List of state partition proposals in the United States

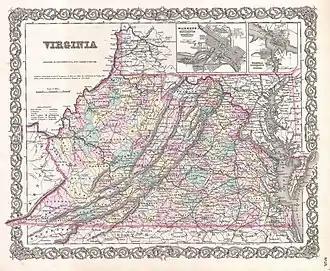
1855 J. H. Colton Company map of Virginia that predates the West Virginia partition by seven years.

Numerous state partition proposals have been put forward since the 1776 establishment of the United States that would partition an existing U.S. state or states so that a particular region might either join another state or create a new state. Article IV, Section 3, of the United States Constitution, often called the New States Clause, grants to the United States Congress the authority to admit new states into the United States beyond the thirteen that existed when the Constitution went into effect (June 21, 1788, after ratification by nine of the thirteen states). It also includes a stipulation originally designed to give Eastern states that still had Western land claims, which included Virginia, North Carolina, and Georgia, a veto over whether their western counties could become states.